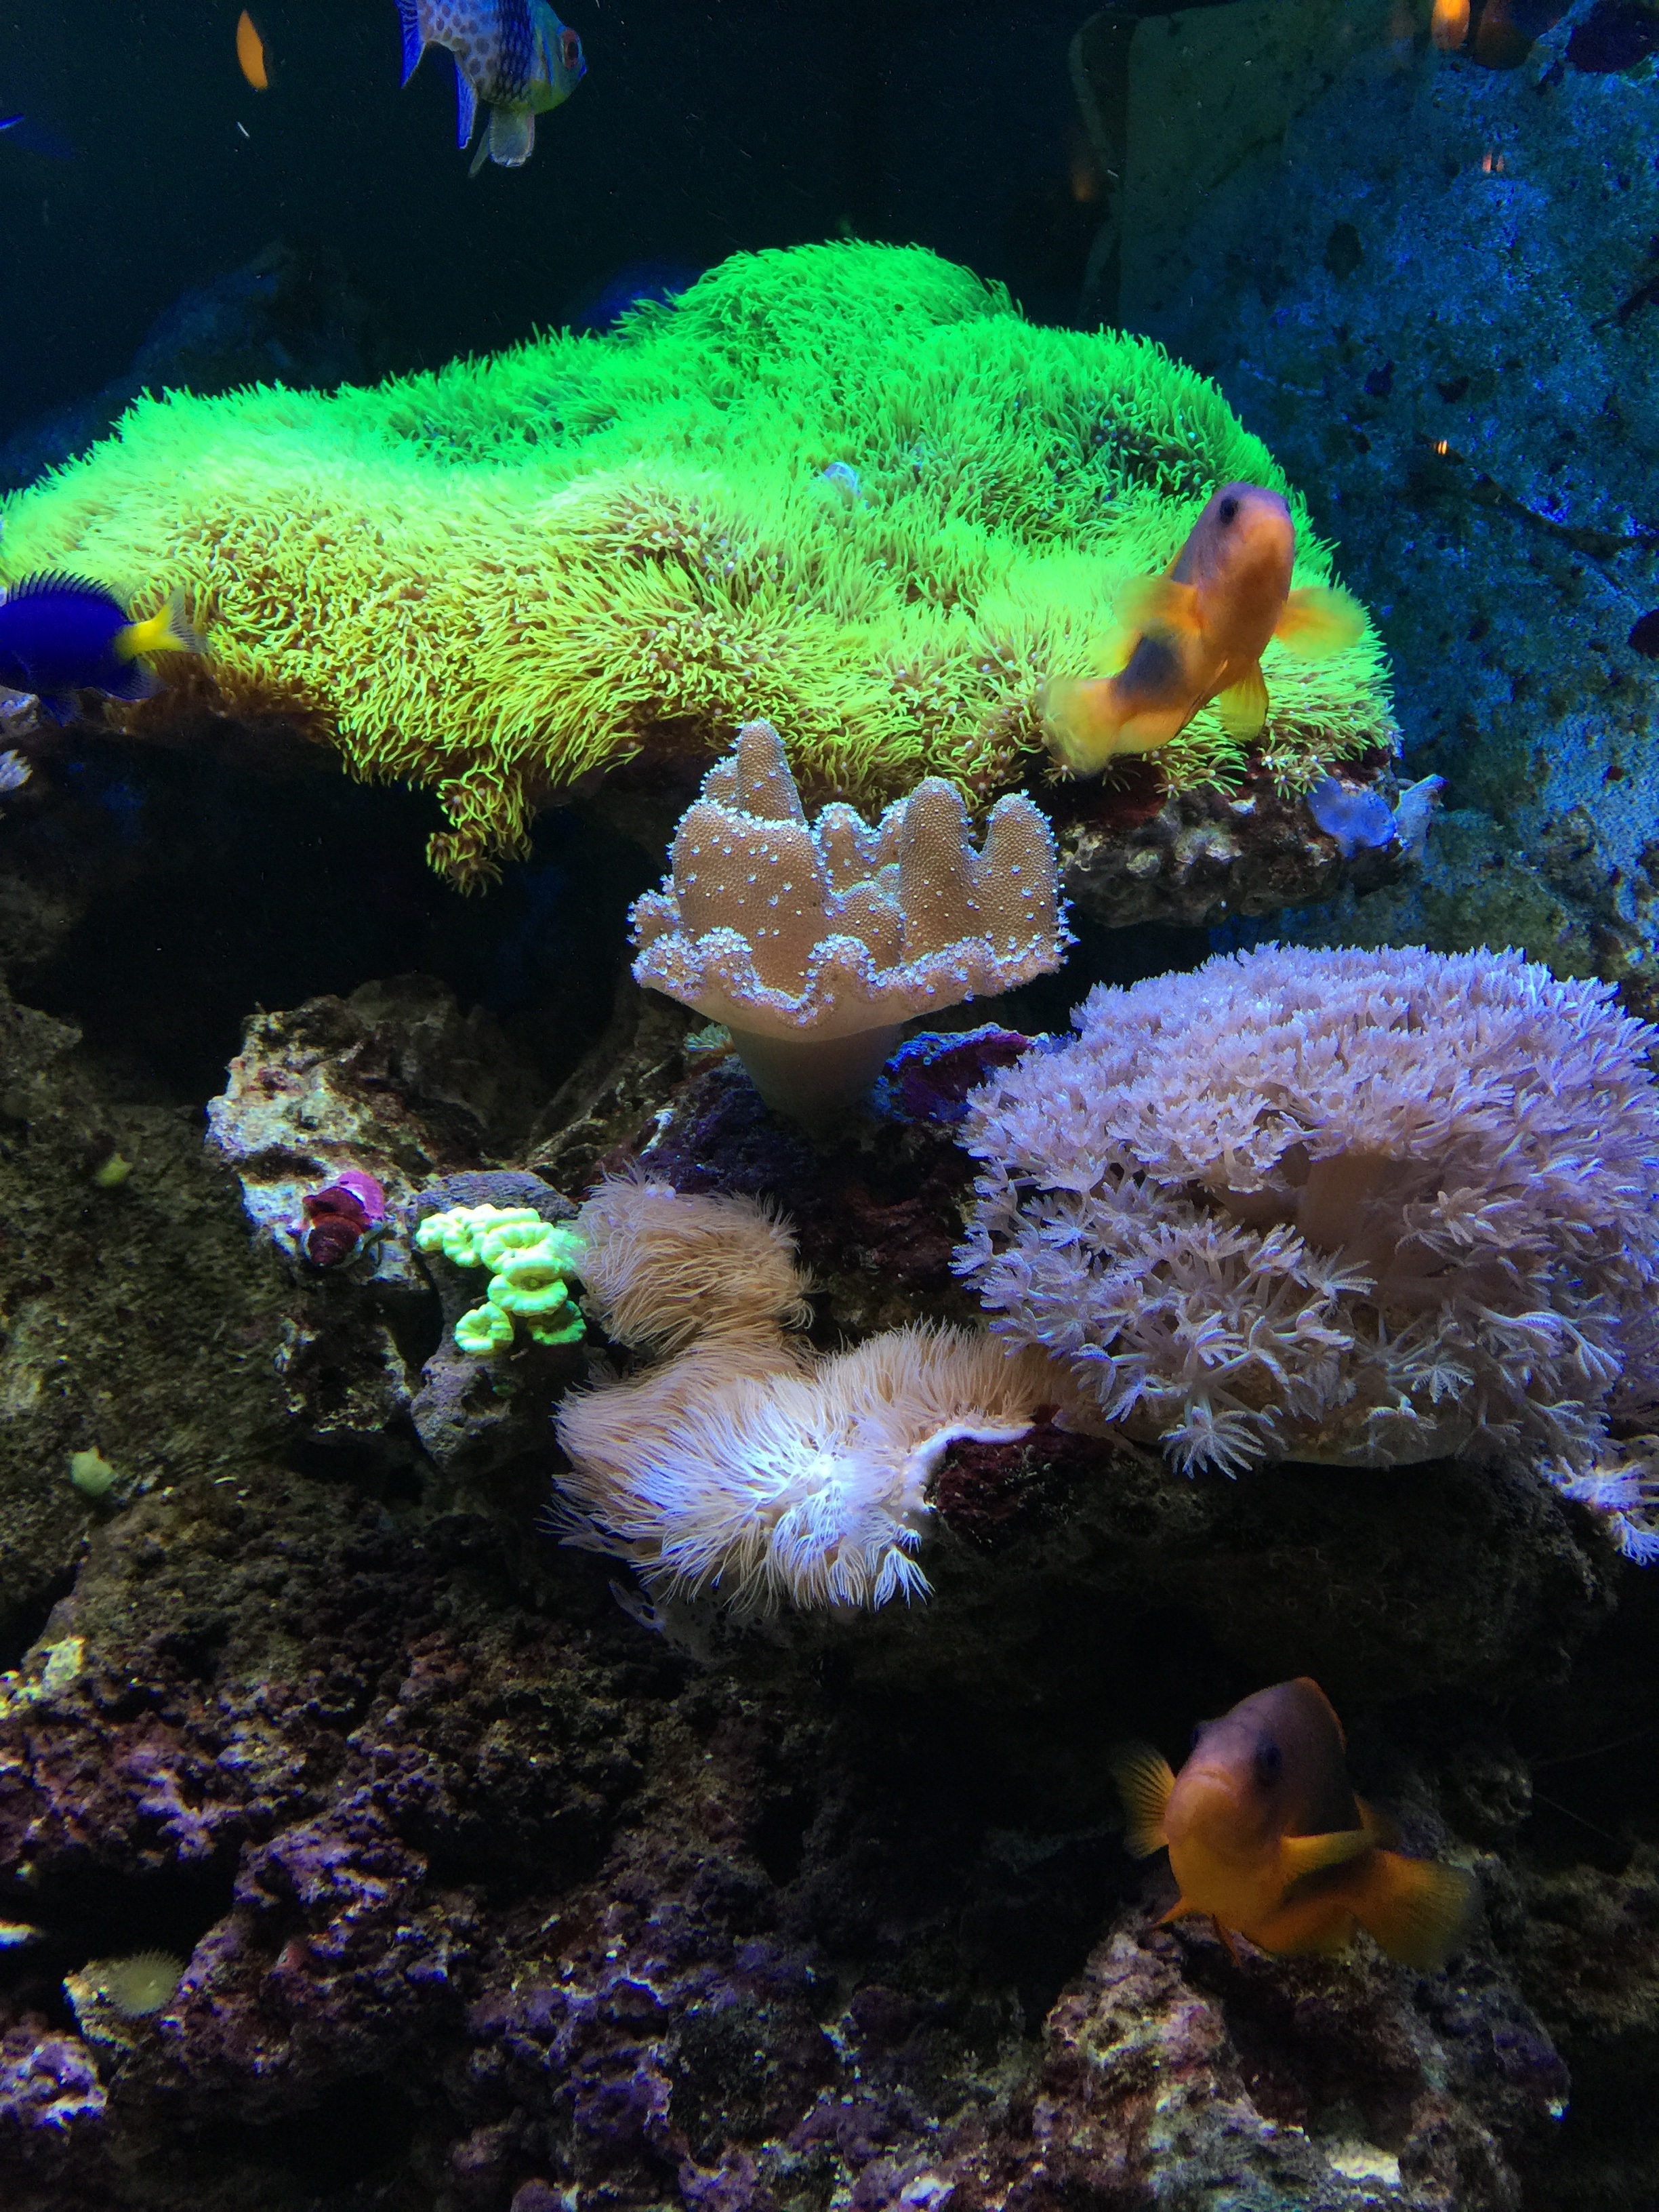
water, underwater, biology, fish, toy, coral, coral reef, reef, aquarium, habitat, underwater world, organism, natural environment, marine biology, coral reef fish, pomacentridae